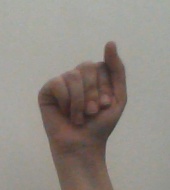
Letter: saad